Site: brandenburg
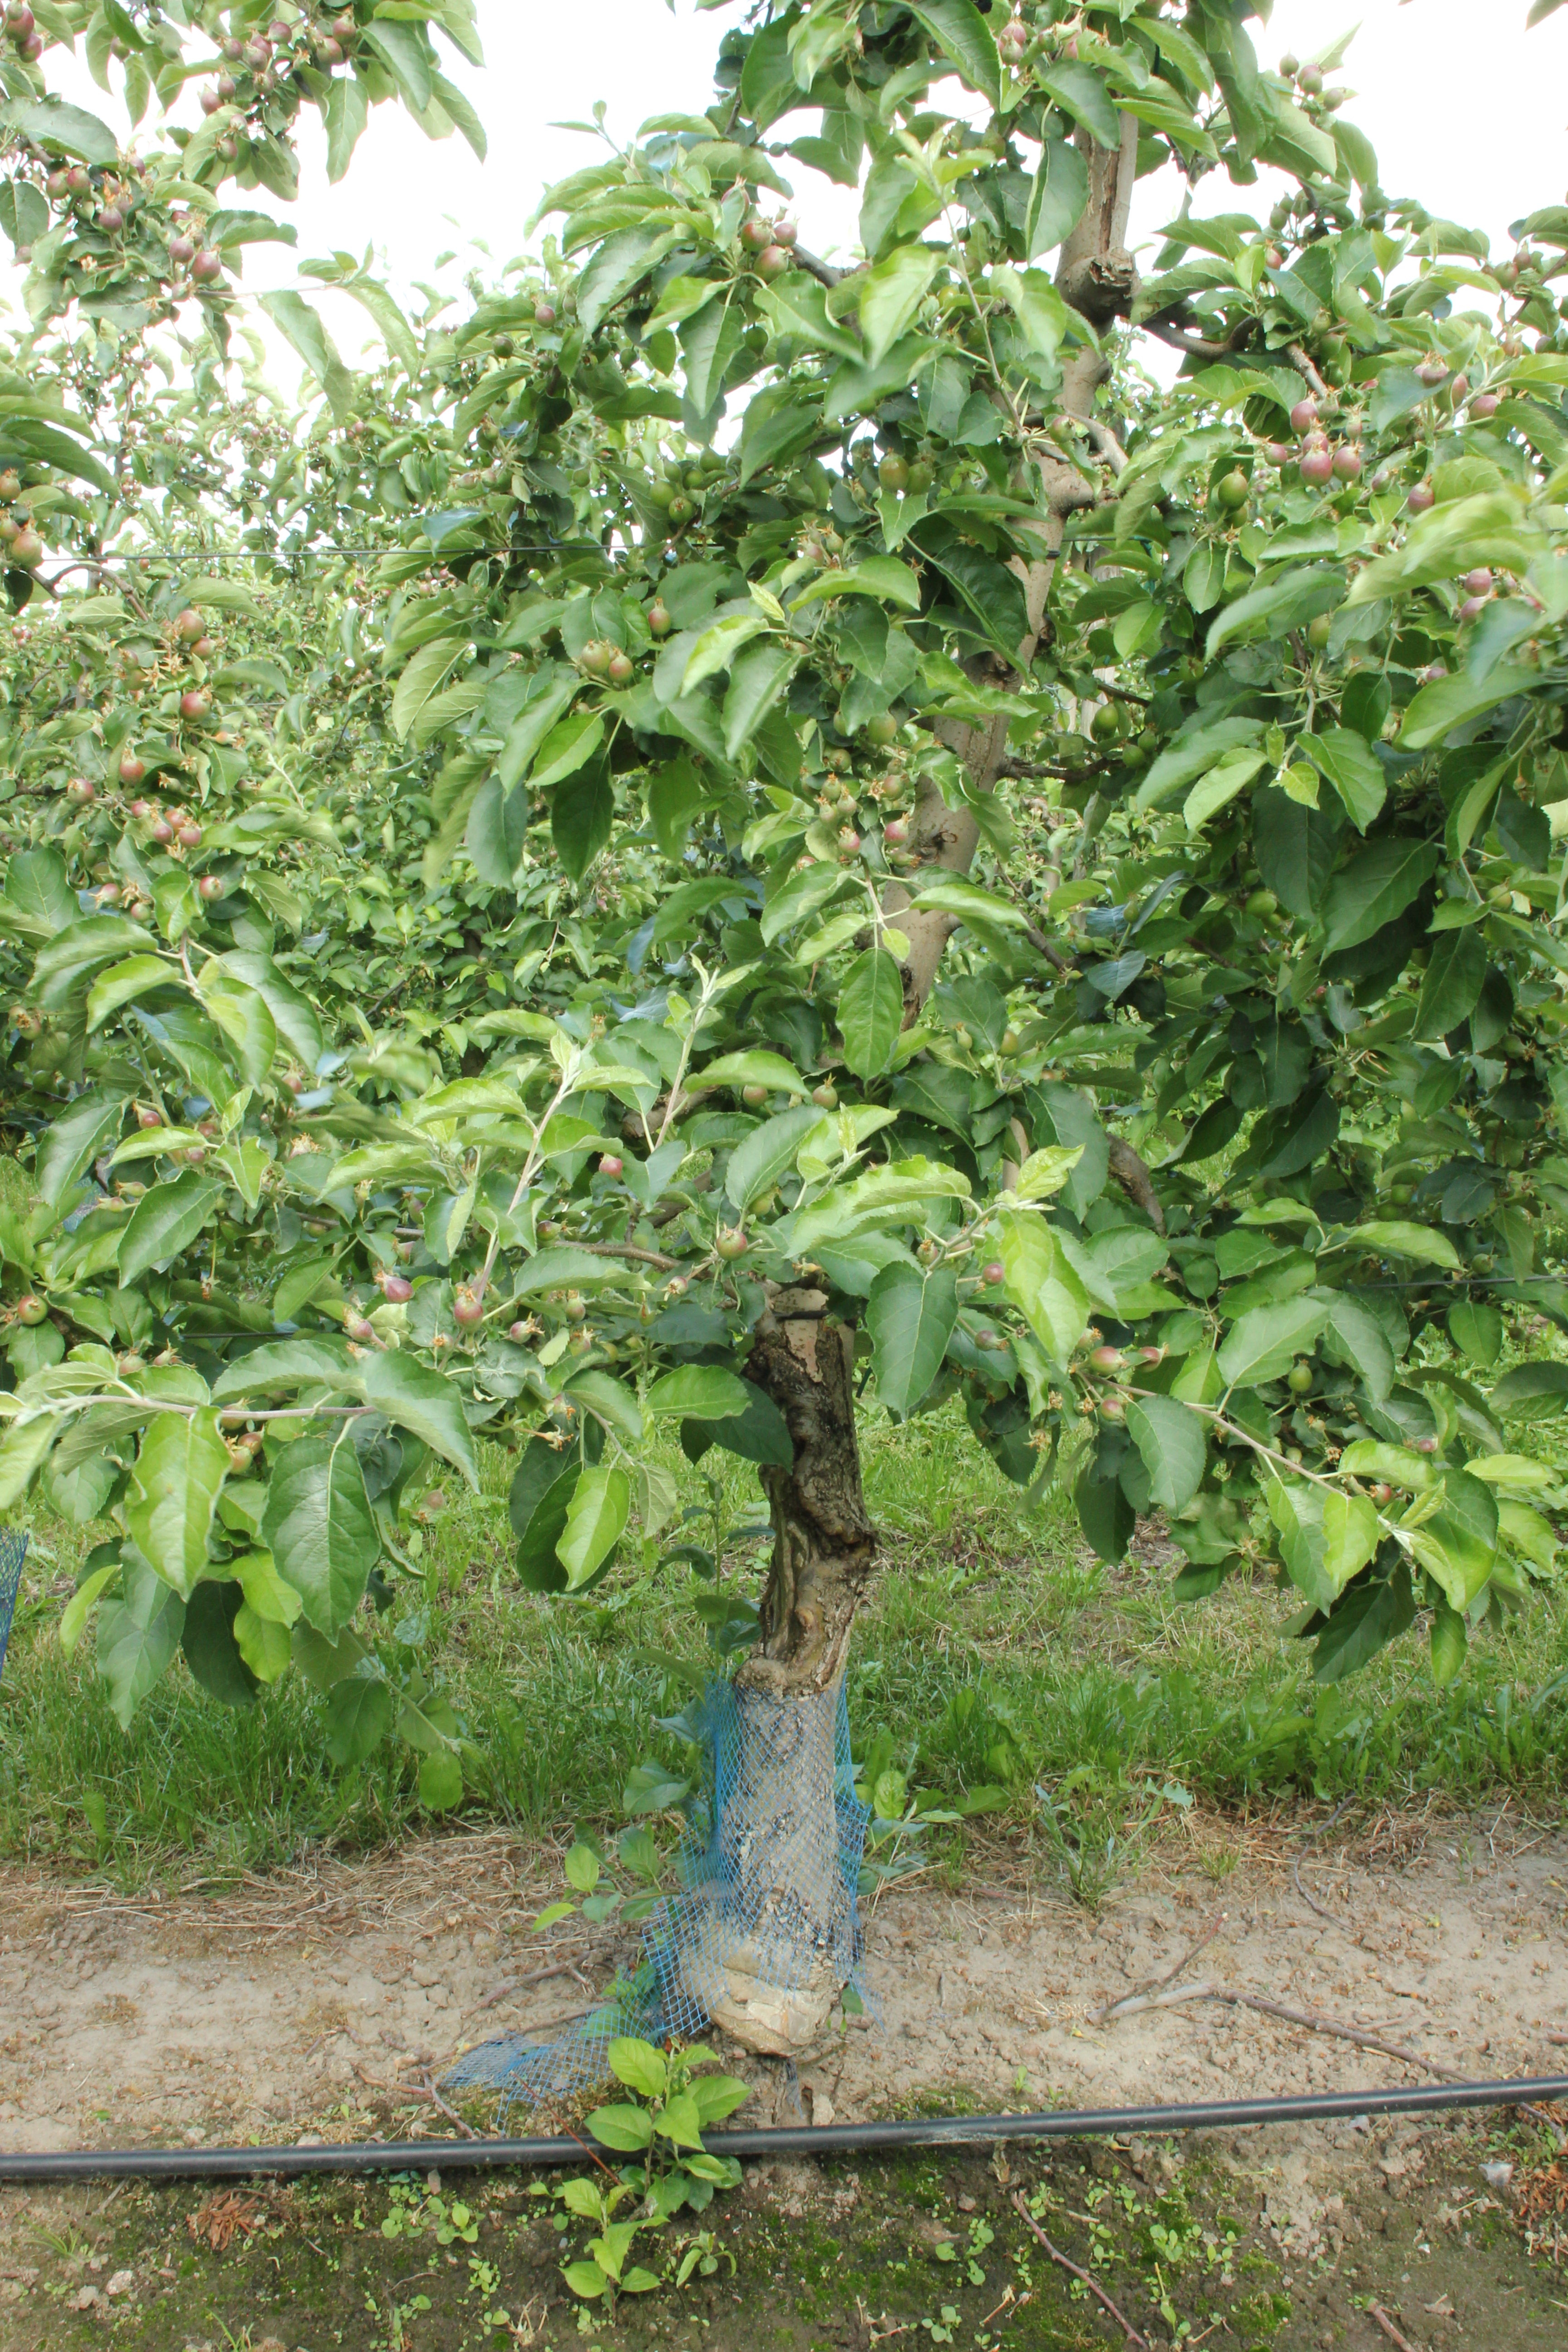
Growth stage (BBCH 72): Development of fruit